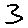
Label: 3